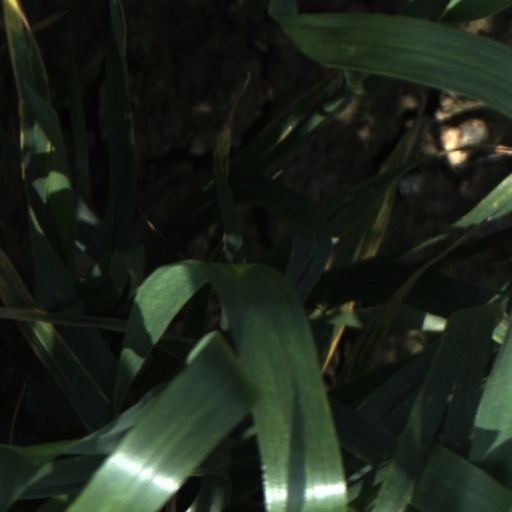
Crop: wheat